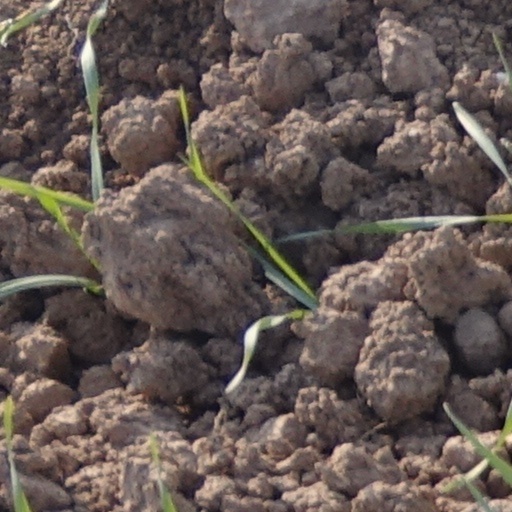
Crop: wheat